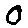
Label: 0